Regal horned lizard

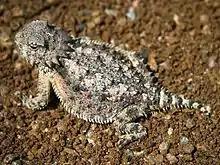
Regal horned lizard

The regal horned lizard (Phrynosoma solare) is a horned lizard species native to Mexico and the Southwest United States.